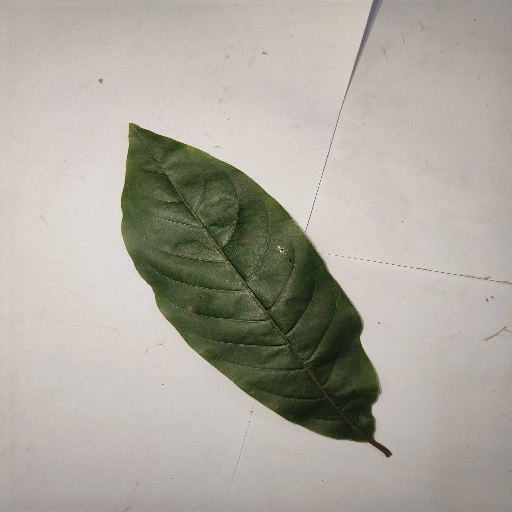
Species: HariTaki
Leaf condition: Healthy Leaf